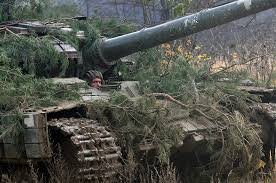
Label: T-64